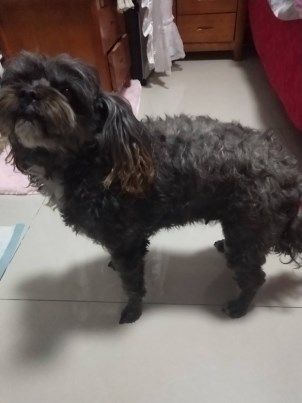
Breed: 7449-n000128-teddy